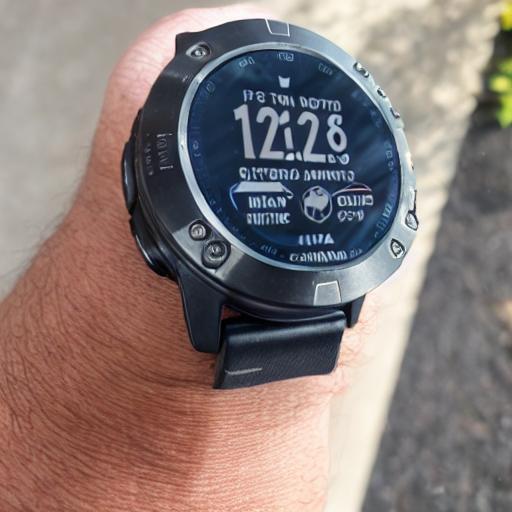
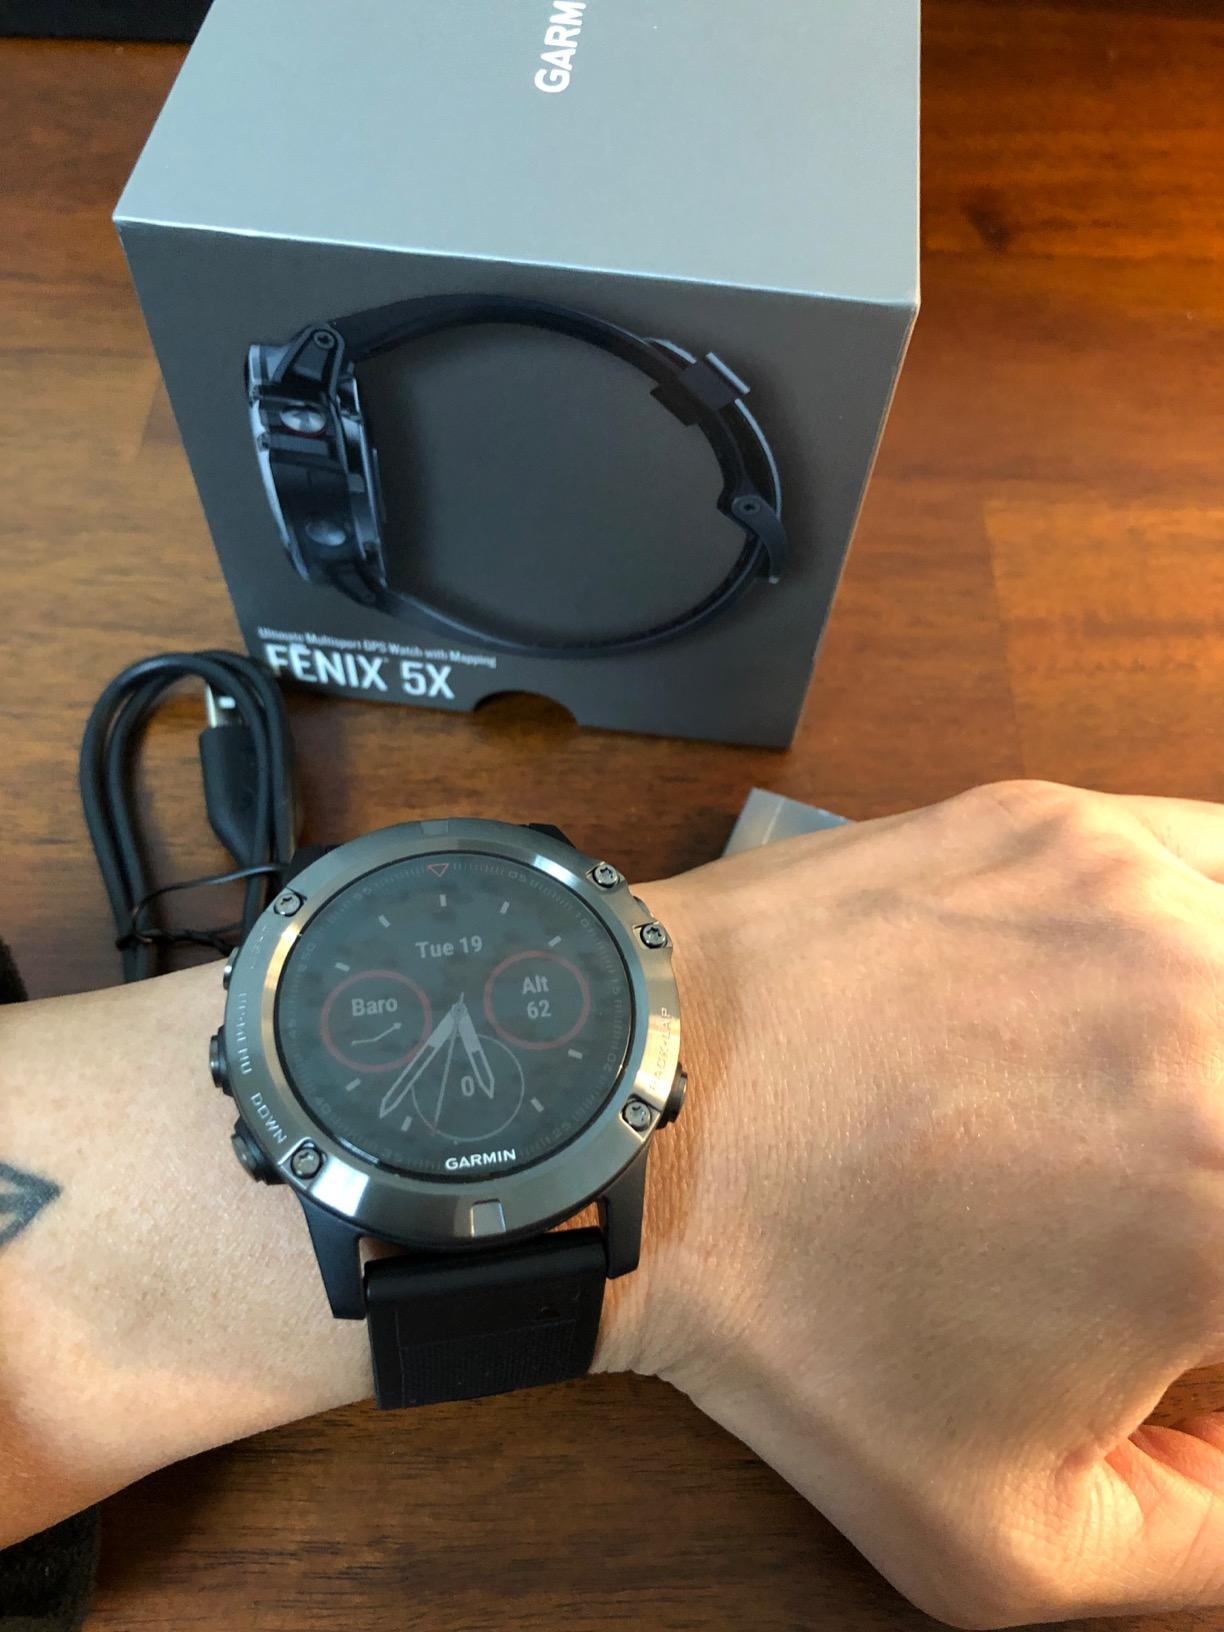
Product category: smartwatch
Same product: no